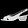
Label: Sandal